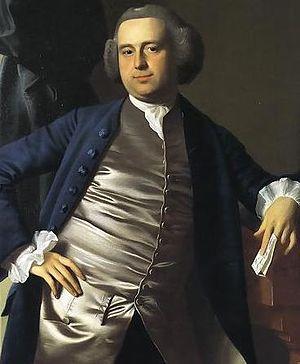
Moses Gill est un homme politique des États-Unis. Il fut lieutenant gouverneur du Massachusetts de 1794 jusqu'à sa mort.